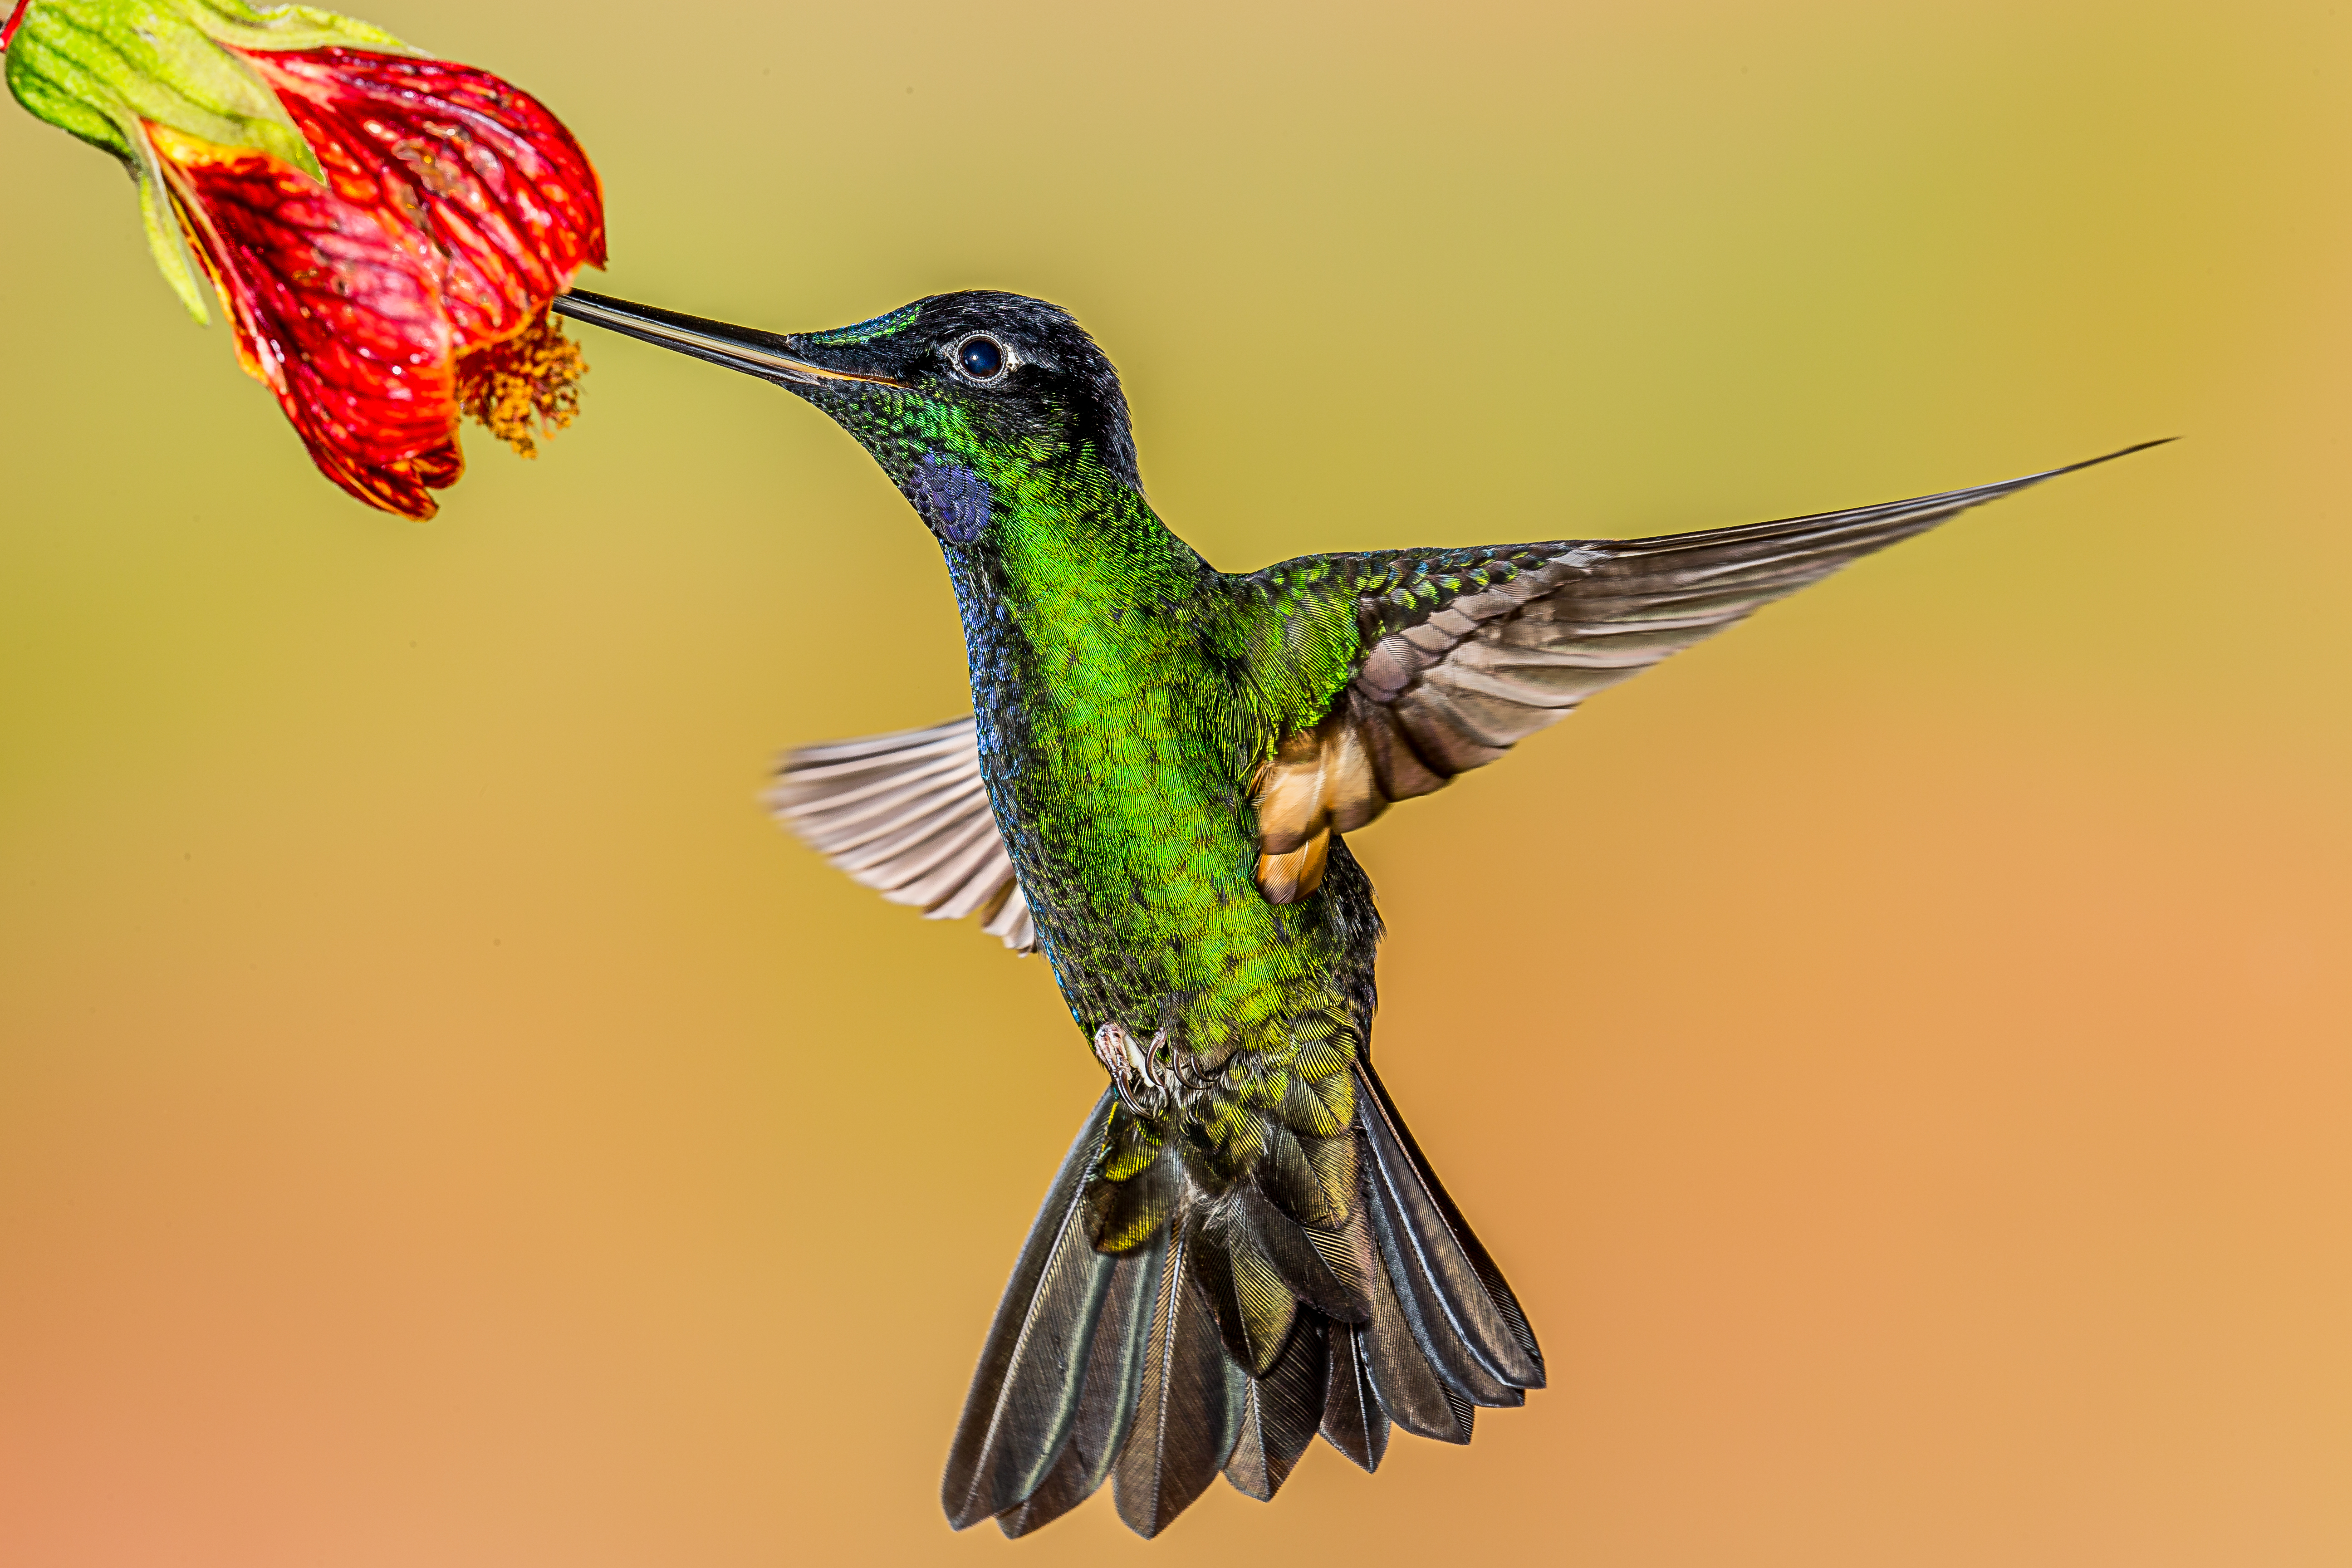
bird, wing, beak, hummingbird, fauna, vertebrate, andymorffew, morffew, naturethroughthelens, guangolodge, ecuador, buffwingedstarfrontlet, pollinator